The Wrestling

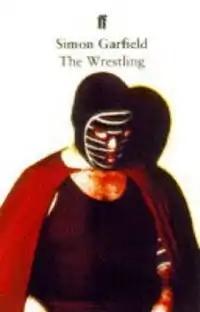
First edition (with image of Kendo Nagasaki)

The Wrestling is a non-fiction book by Simon Garfield, a British journalist and author. It charts the rise and fall in popularity of British professional wrestling over the course of the twentieth century.